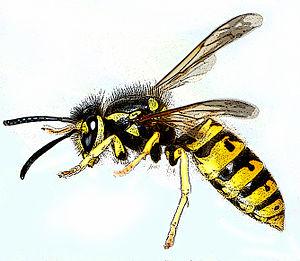
Guêpe Vespula germanica
Le mot guêpe désigne plusieurs sortes d'insectes hyménoptères ayant généralement un abdomen jaune rayé de noir et dont la femelle porte un dard venimeux.
Les Tricheurs est une peinture à l'huile sur toile réalisée par le peintre italien Caravage vers 1595. Un temps considérée disparue jusqu'à sa redécouverte à la fin du XXᵉ siècle dans une collection privée européenne, elle est achetée en 1987 par le musée d'art Kimbell de Fort Worth au Texas où elle est désormais conservée.
L’Union sportive Orléans Loiret football est un club de football français situé à Orléans. L'USO est fondé en 1976 à la suite de l'intégration de l'Arago sport orléanais dans le giron de l'US Orléans omnisports pour devenir sa section football.